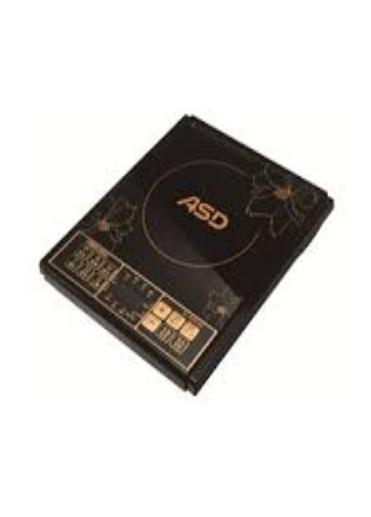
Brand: asd
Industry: Necessities